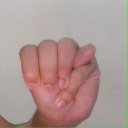
अक्षर: म